Theatro Municipal (São Paulo)

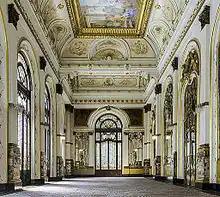
The "Noble Room"

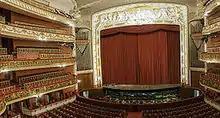
The Great Hall

The idea of building a representative theatre for the city of São Paulo was inspired by the increasing importance of the city on the international cultural scene. São Paulo was inhabited by the Brazilian bourgeoisie from the beginning of 20th century; a group, in great part, involved in coffee farming. The city also had a significantly large Italian population, an immigrant community with both stage artists and experience with theatre construction. Residents of São Paulo initially could only rely on the São José Theater, which suffered a fire and was no longer suitable for large foreign productions. There were more modest theatres such as the Polythéama, the Minerva, and the Apolo. The aristocrats of the São Paulo demanded the creation of a new theatre, with a structure similar to some of the best theatres in the world and suitable for staging large opera productions.